Pingtung County

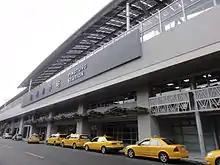
Pingtung Station

The Pingtung Line and South-Link Line of the Taiwan Railways Administration cross Pingtung County. These lines service Central Signal, Chaozhou, Donghai, Fangliao, Fangshan, Fangye Signal, Guilai, Jiadong, Jialu, Kanding, Linbian, Linluo, Liukuaicuo, Nanzhou, Neishi, Pingtung, Xishi, Zhen'an and Zhutian Station. The Pingtung Line links Pingtung County with Kaohsiung City, while the South-Link Line links Pingtung County with Taitung County.